Rahmens

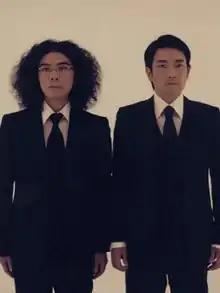
Promotional image of Rahmens with Jin Katagiri ("left") and Kentaro Kobayashi ("right")

Rahmens appeared in a regional "Get a Mac" ad campaign produced by Apple Japan, where Katagiri portrays the PC, and Kobayashi portrays the Mac. These advertisements were similar in some respects to content in ads featuring John Hodgman and Justin Long, but some noted subtle differences in the duo's body language and tone from other "Get a Mac" commercials that were intentionally done for the sake of appealing to a Japanese audience, where ads that directly compare brands are generally not well received.